Castle Armoury

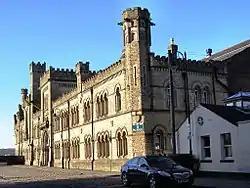
Castle Armoury

The Castle Armoury is a military installation in Bury, Greater Manchester, England.